The Railway Magazine

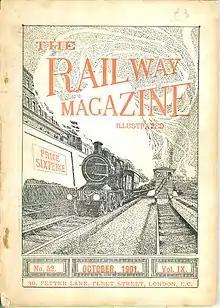
Cover of the October 1901 issue. Typical for early 20th century: only the colours, issue number, date and volume changed from month to month

In 1910, following a dispute with the proprietors, Nokes resigned and started a rival, very similar, magazine, "Railway and Travel Monthly". Both this and "The Railway Magazine" in 1916 were purchased by John Aiton Kay (1883–1949), proprietor of the "Railway Gazette", and Nokes's title was renamed "Transport and Travel Monthly" in 1920 before being amalgamated with "The Railway Magazine" from January 1923. Apart from this episode, "The Railway Magazine" had no serious commercial rival in its field until the 1940s. Kay himself served as editor after his predecessor had left for service in World War II. For many years the magazine shared editorial direction with the "Railway Gazette", and for periods had officially no editor of its own. From May 1942 to the end of 1949, paper shortages compelled bi-monthly publication; in January 1942 there had been a reduction of the page size by a half-inch in both dimensions down to (which lasted until October 1963), though it continued to use art paper for a centre section of photographs, which had begun in January 1934.